Ultraman Geed

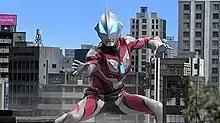
Ultraman Geed, the series' titular character. His jagged eyes are the defining trait from his father, Belial.

In the past, a terrifying war raged across the universe, devastating countless planets, instigated by Ultraman Belial and his army. At the climax of the war, hereafter referred to as the Omega Armageddon, Belial defeated the Ultras in battle, then activated a bomb which blew apart the Earth and initiated the Crisis Impact, an apocalyptic event. The Ultras could only watch as the Crisis Impact threatened the universe with destruction, before Ultraman King sacrificed his corporeal form to save everything, essentially becoming the universe's host.